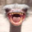
Label: bird